Mess dress uniform

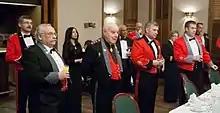
Two St. John Ambulance Canada officers in mess dress (black mess jacket, red vest), alongside Canadian Army personnel in mess dress.

Miniature medals are suspended on ribbons one half the width of their normal counterparts, and are worn on the left lapel. Exceptions to the miniature medals are the Medal of Honor, the Presidential Medal of Freedom (although the PMF also includes an optional miniature version), and authorized foreign neck-borne decorations (e.g., Knight Commander of Order of the Bath, Commander of the Order of Military Merit, "et al.") Individual and unit awards that consist of ribbons only are not worn on the mess uniform. Miniature versions of combat and special skill badges are worn above the miniature medals, along with miniature versions of Ranger and Special Forces shoulder tabs, made of enameled metal. Marksmanship and driver/mechanic badges are not worn on the mess uniform. Regimental distinctive insignia is worn on the right lapel. Identification badges worn on service uniform pockets, such as the Drill Sergeant Identification Badge, Presidential Service Badge, Recruiter Badge, Office of the Joint Chiefs of Staff Identification Badge, "et al.", are worn between the top and middle buttons on the applicable side of the mess uniform.